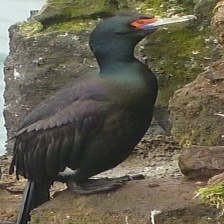
Species: RED FACED CORMORANT
Scientific name: PHALACROCORAX URILE